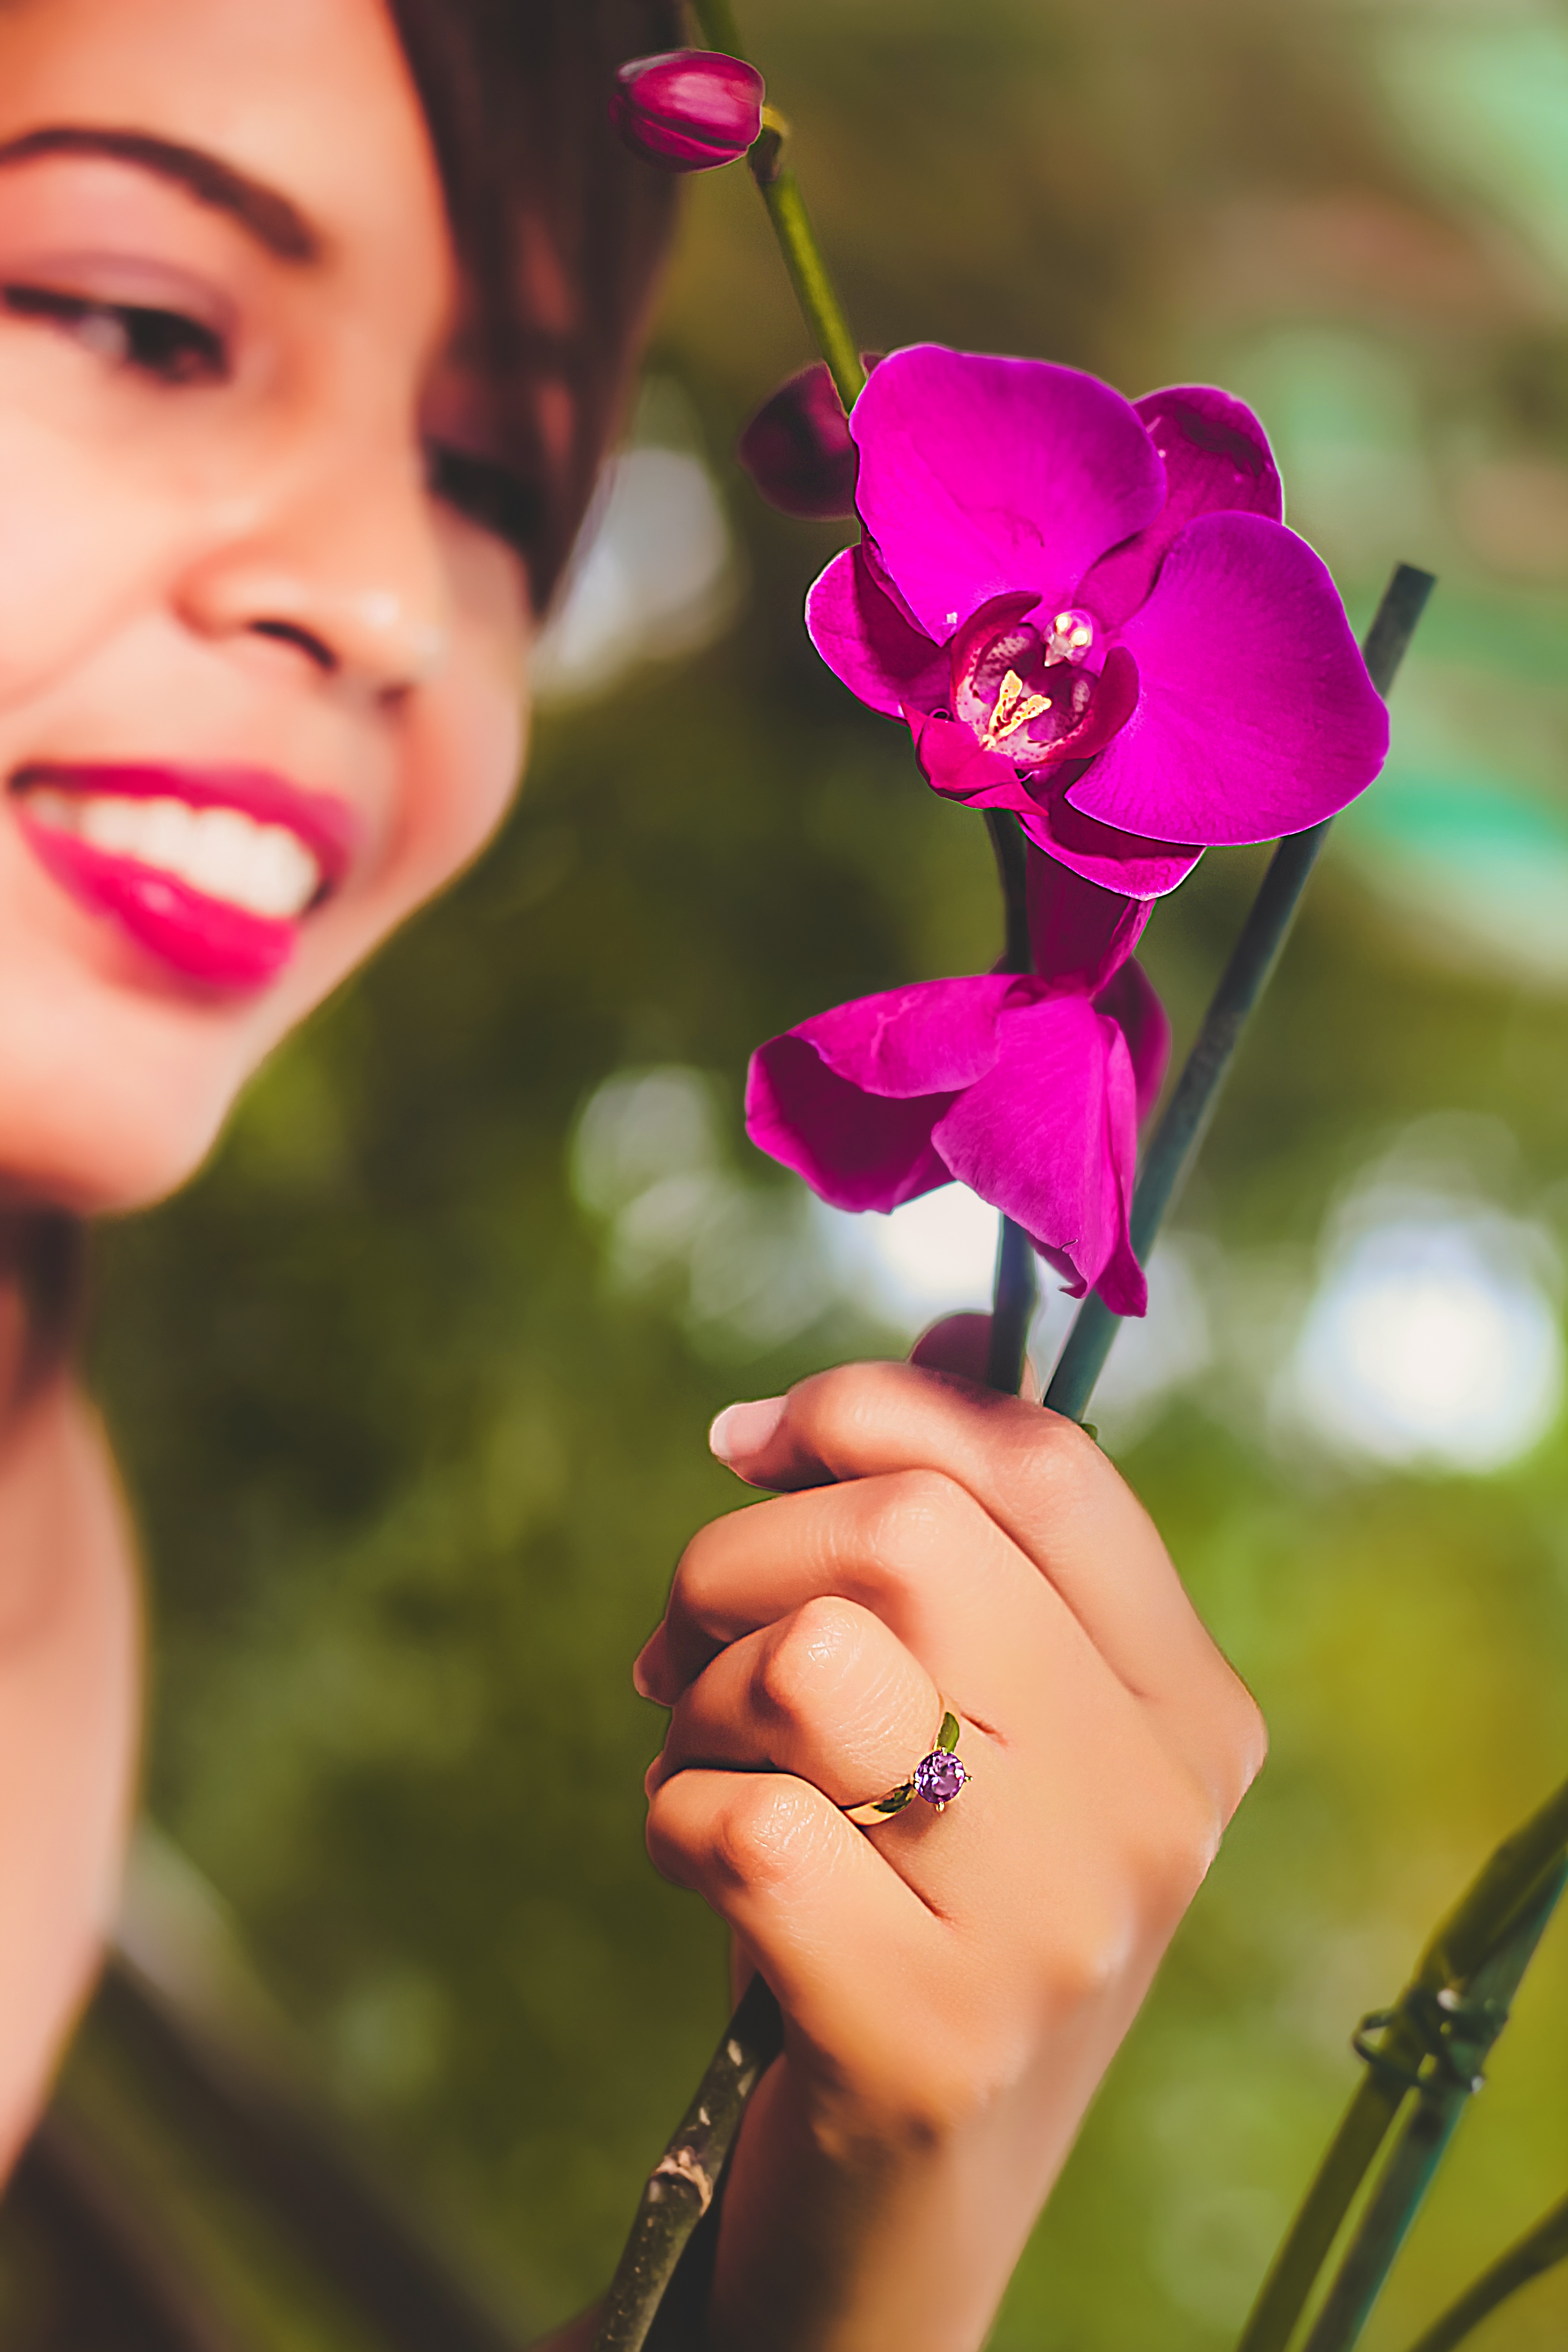
hand, landscape, forest, blossom, plant, sky, white, photography, flower, petal, love, spring, red, color, kiss, commitment, pink, wedding, married, marriage, flora, lip, close up, ceremony, happiness, eye, beauty, beautiful, organ, photoshoot, dominican republic, sweetness, complicity, veil, bella, marry, macro photography, romantico, couple in love, grooms, happy couple, flowering plant, newlyweds, colonial zone, santo domingo, embracing each other, nuptials, newly married, land plant